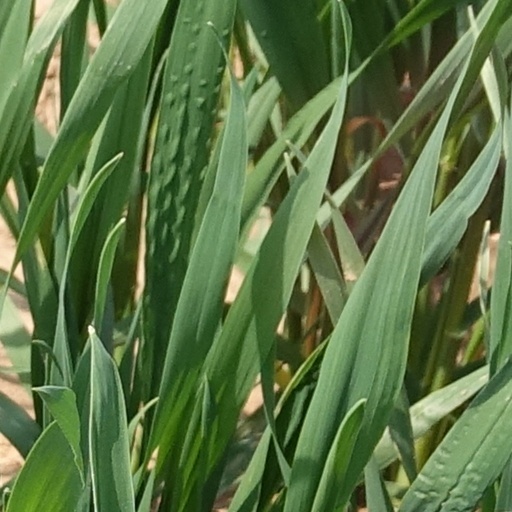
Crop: wheat